Robbie Kennealy

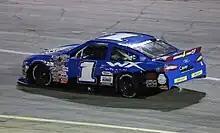
Kennealy's No. 1 ARCA car at All American Speedway in 2023

In 2023, it was revealed that Kennealy would make his debut in the ARCA Menards Series West at Irwindale Speedway, driving the No. 1 Ford for the family-owned 3K Motorsports. After finishing thirteenth in the sole practice session and qualifying, he would go on to finish on the lead lap in fifth place.